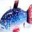
Label: trout